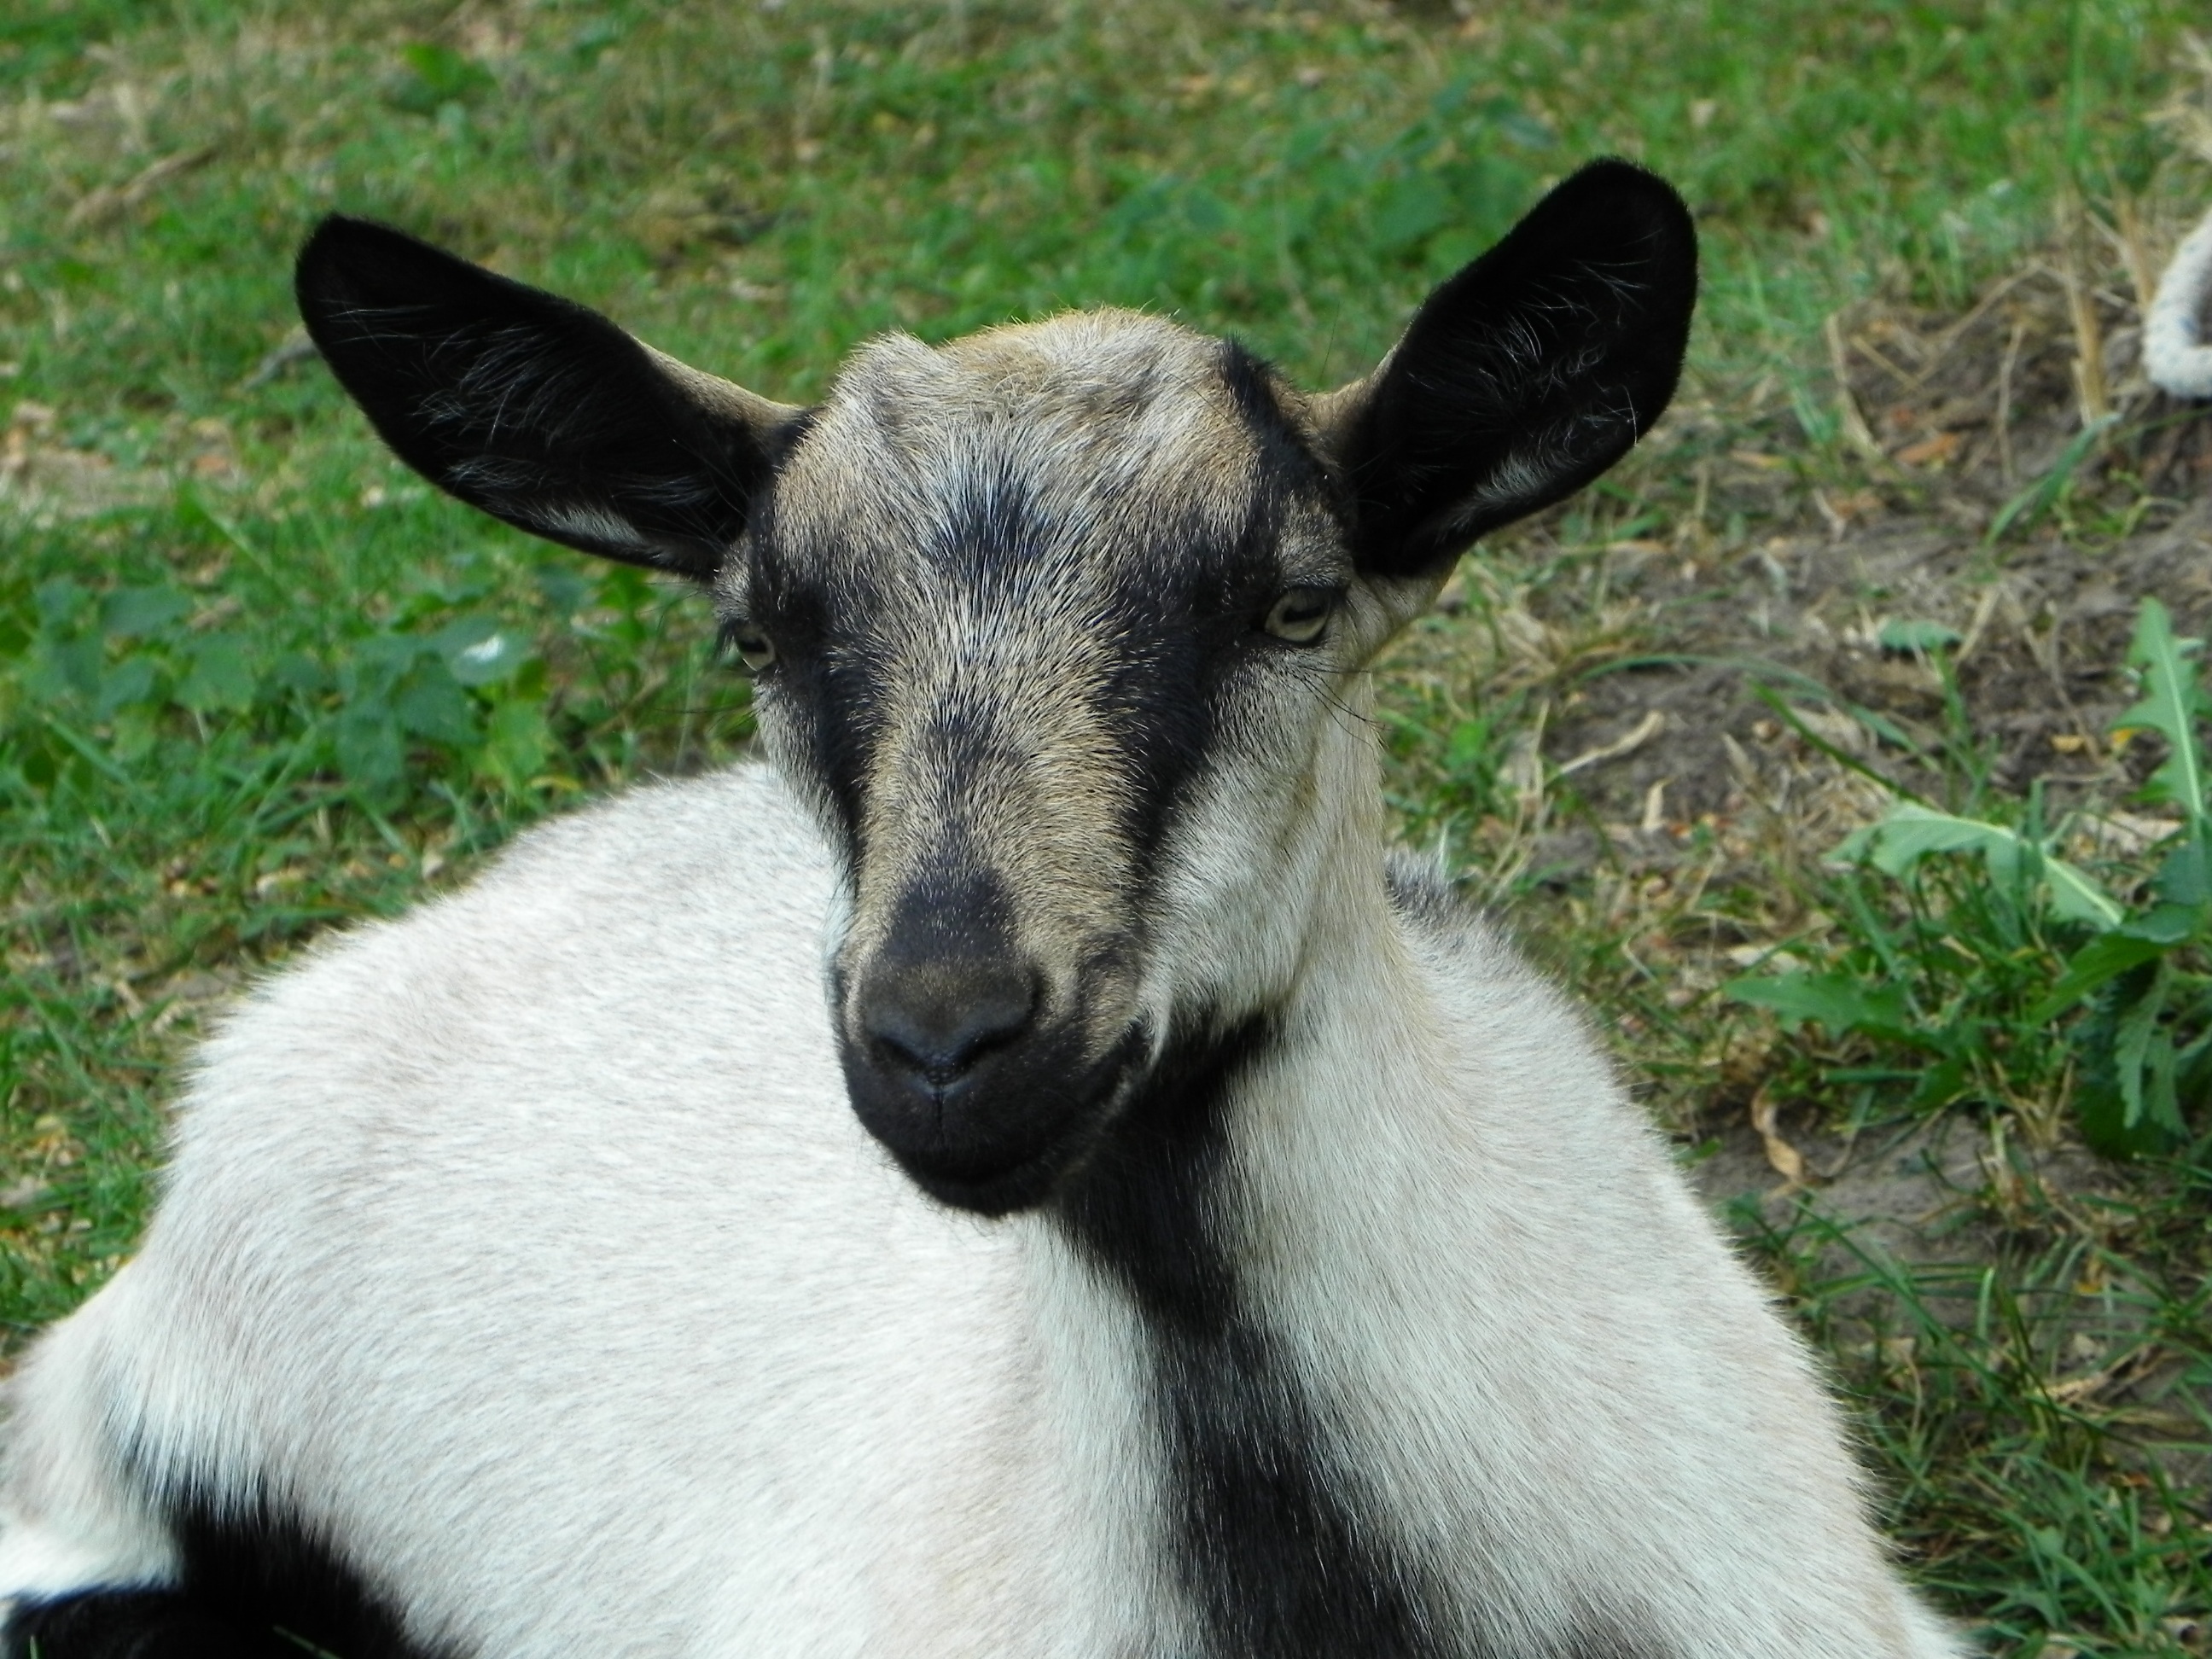
nature, farm, kid, wildlife, goat, pasture, livestock, mammal, fauna, goats, vertebrate, animal world, young animal, chamois, domestic goat, musk deer